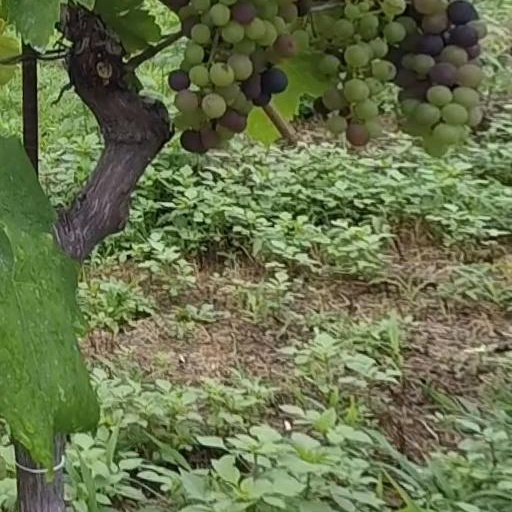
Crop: grape